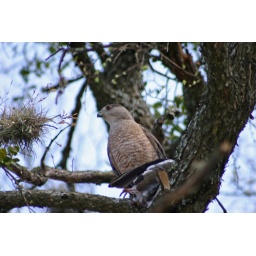
Hawk with white winged dove in tree infront of my house